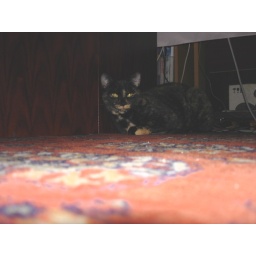
under the computer desk